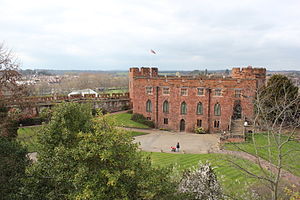
Borge og slotte i England / Shropshire
Denne liste over borge og slotte i England er ikke en liste over alle bygninger og steder, hvor ordet ”castle” indgår i navnet eller en liste over bygninger, som er en borg i middelalderlig henseende. Det er heller ikke en liste over alle borge og slotte, der nogensinde er bygget i England: Mange er forsvundet sporløst, men er hovedsageligt en liste over bygninger og ruiner. De bygninger, som er bevaret, er alle blevet ændret i løbet af historien.